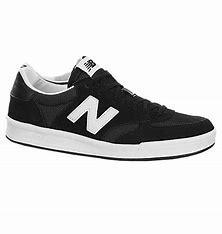
Brand: New
Model: Balance New Balance 300